Lerwick

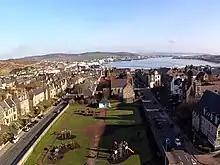
Central playground

Significant buildings in Lerwick include Fort Charlotte, Lerwick Town Hall, the Böd of Gremista, Shetland Museum and Broch of Clickimin.